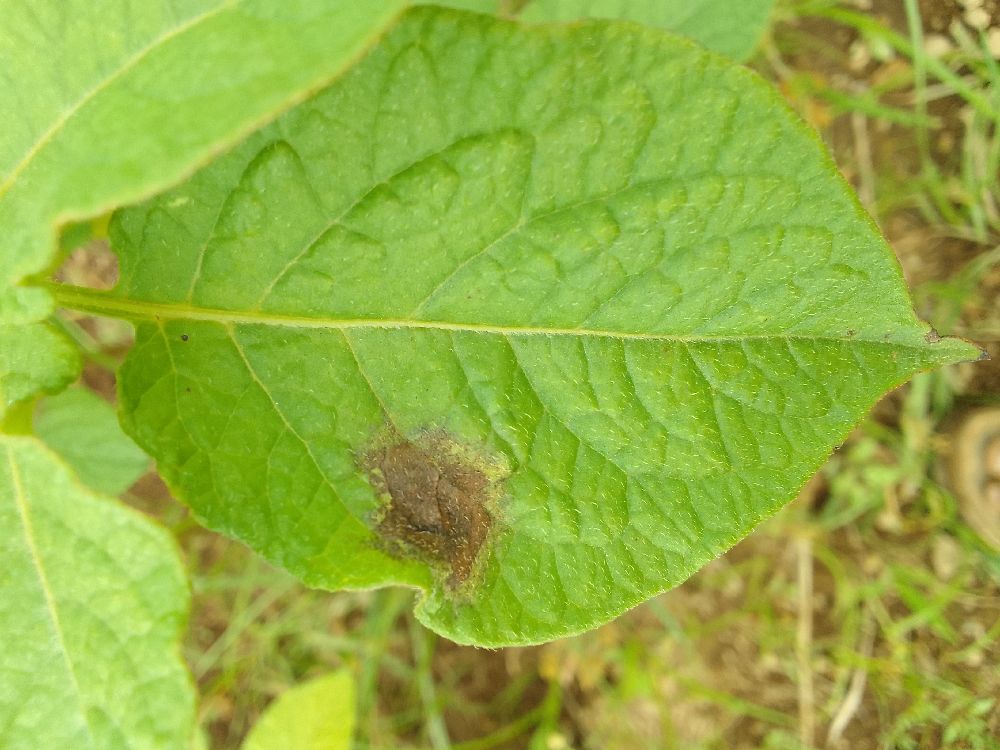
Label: Late blight